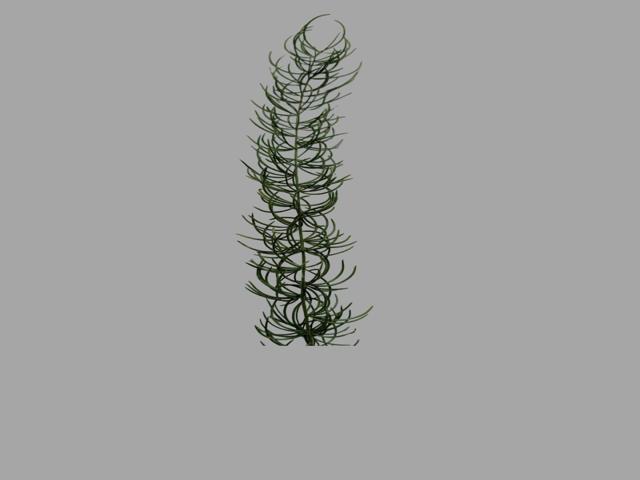
Plant: shotomuli